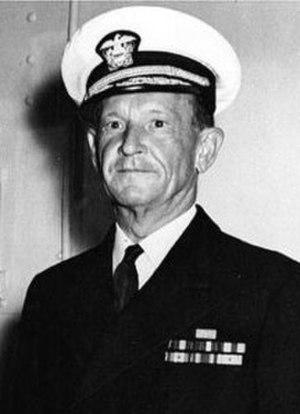
La bataille de Guadalcanal, également connue sous l'appellation campagne de Guadalcanal et sous le nom de code opération Watchtower par les forces alliées, est une importante bataille de la Seconde Guerre mondiale sur le théâtre d'opérations de l'océan Pacifique qui s'est déroulée entre le 7 août 1942 et le 9 février 1943 sur et autour de l'île de Guadalcanal, dans le cadre de la campagne des îles Salomon. Ce fut la première offensive majeure des forces alliées contre l'empire du Japon.